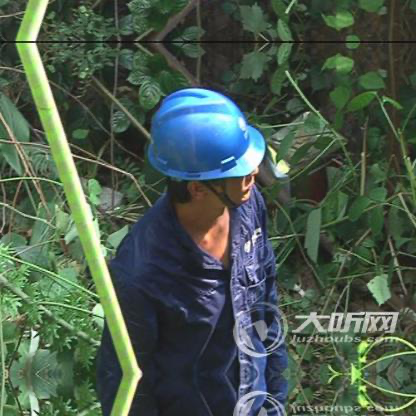
Objects in the image:
label: helmet